Browning 22 Semi-Auto rifle

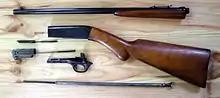
FN Browning .22 disassembled

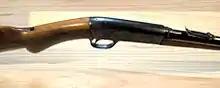
FN Browning .22 receiver

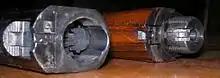
FN Browning .22, barrel dismounted

The Browning 22 Semi-Auto rifle, also known as the semi automatic 22 or SA-22, is a takedown rifle produced by FN Herstal based on a John Browning patent. The rifle is currently produced by Browning as the Semi-Auto 22. Production began in 1914 and continued through 1973 in Belgium and production continued in 1974 in Japan by Miroku. It was first exported by FN for the American market in 1956. Remington manufactured a lighter weight version under license from 1919-1935 as the Remington Model 24 and then replaced it with the Remington Model 241 in 1935. Except for the barrel locking mechanism the Remington Model 241 is very similar to the Browning SA-22. A close copy of the SA-22 was made by the Chinese company Norinco and imported into the US by Interarms as the Model ATD.